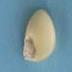
Maize quality: Good